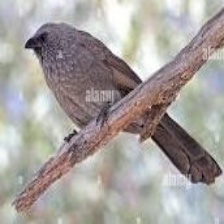
Species: APOSTLEBIRD
Scientific name: STRUTHIDEA CINEREA